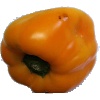
Label: Pepper Yellow 1